Bay Circuit Trail

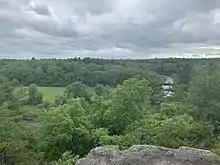
The view from King Phillip's Overlook, located along the Sherborn segment of the trail.

The middle third of the Bay Circuit passes through the towns of Walpole, Medfield, Sherborn, Ashland, Framingham, Southborough, Sudbury, Wayland, Lincoln, and Concord. Features along this route include Noon Hill, Medfield Rhododendrons, the Charles River, Rocky Woods, Fork Factory Brook, Little Farm Pond, Broadmoor Wildlife Sanctuary, Sherborn Town Forest, Rocky Narrows, Ashland Town Forest, Sudbury Reservoir, Callahan State Park, Nobscot Conservation Land, Turenne Wildlife Habitat, Garden in the Woods, Devil's Den, Heard Farm, Great Meadows National Wildlife Refuge, the Mass Central Rail Trail—Wayside, Mount Misery (Lincoln, Massachusetts), Round Hill, and Haynes Meadow. Smaller networks of interconnecting side trails are prevalent throughout.